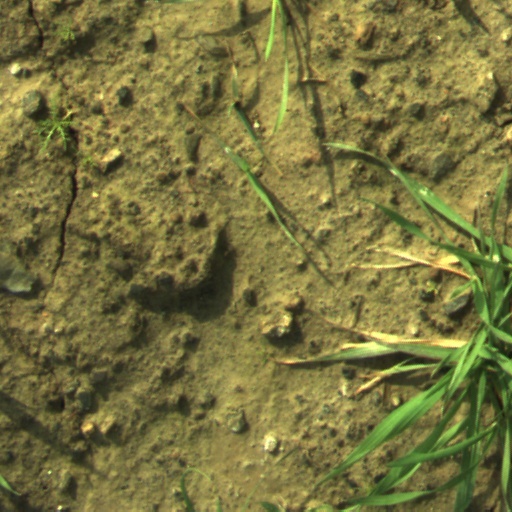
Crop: wheat